Cerro de los Ángeles

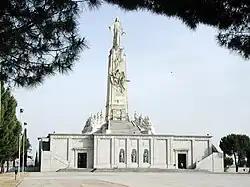
The monument built after the Spanish Civil War encloses a church within its base.

The Cerro de los Ángeles ("Hill of the Angels") is a hill located in Getafe, Spain, about south of Madrid. The site is famous for being the geographic centre of the Iberian Peninsula. On top of the hill there is a fourteenth-century monastery named Our Lady of the Angels ("Nuestra Señora de los Ángeles"), as well as the Monument to the Sacred Heart of Jesus ("Monumento al Sagrado Corazón"), built in 1919 to dedicate the country and inaugurated by king Alfonso XIII.